Numeric precision in Microsoft Excel

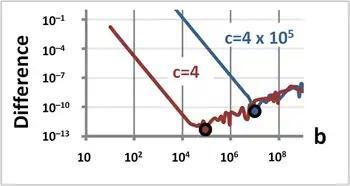
Excel graph of the difference between two evaluations of the smallest root of a quadratic: direct evaluation using the quadratic formula (accurate at smaller "b") and an approximation for widely spaced roots (accurate for larger "b"). The difference reaches a minimum at the large dots, and round-off causes squiggles in the curves beyond this minimum.

The bottom line is that in doing this calculation using Excel, as the roots become farther apart in value, the method of calculation will have to switch from direct evaluation of the quadratic formula to some other method so as to limit round-off error. The point to switch methods varies according to the size of coefficients "a" and "b".